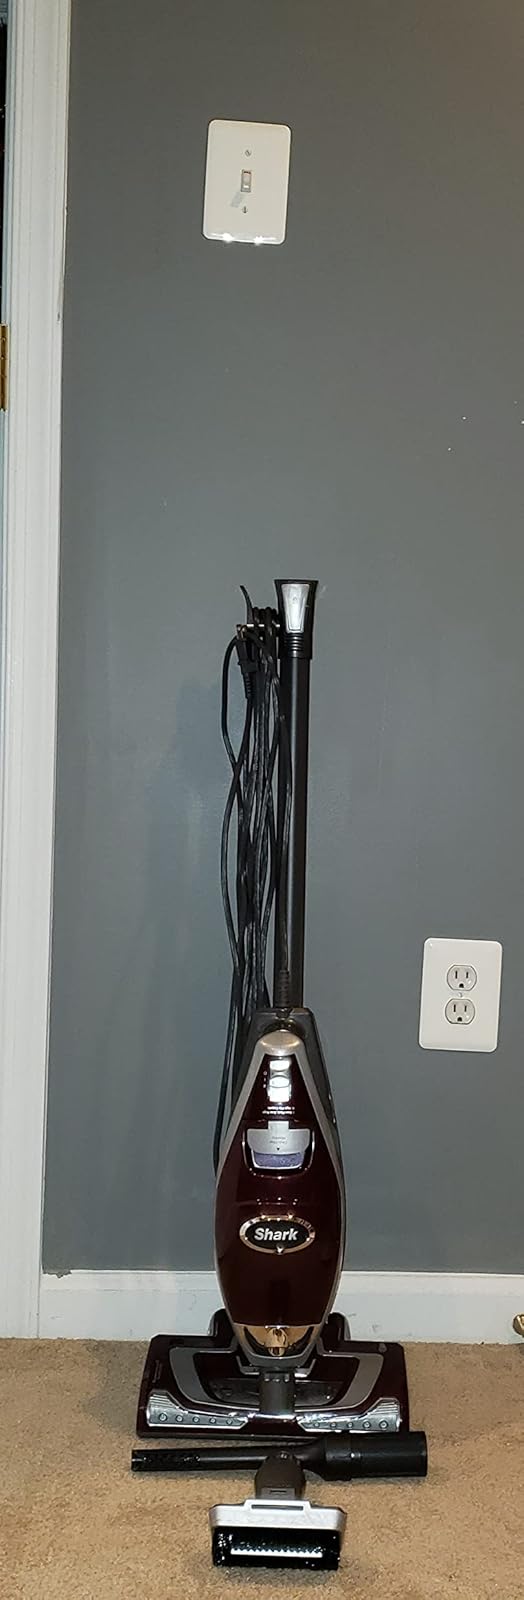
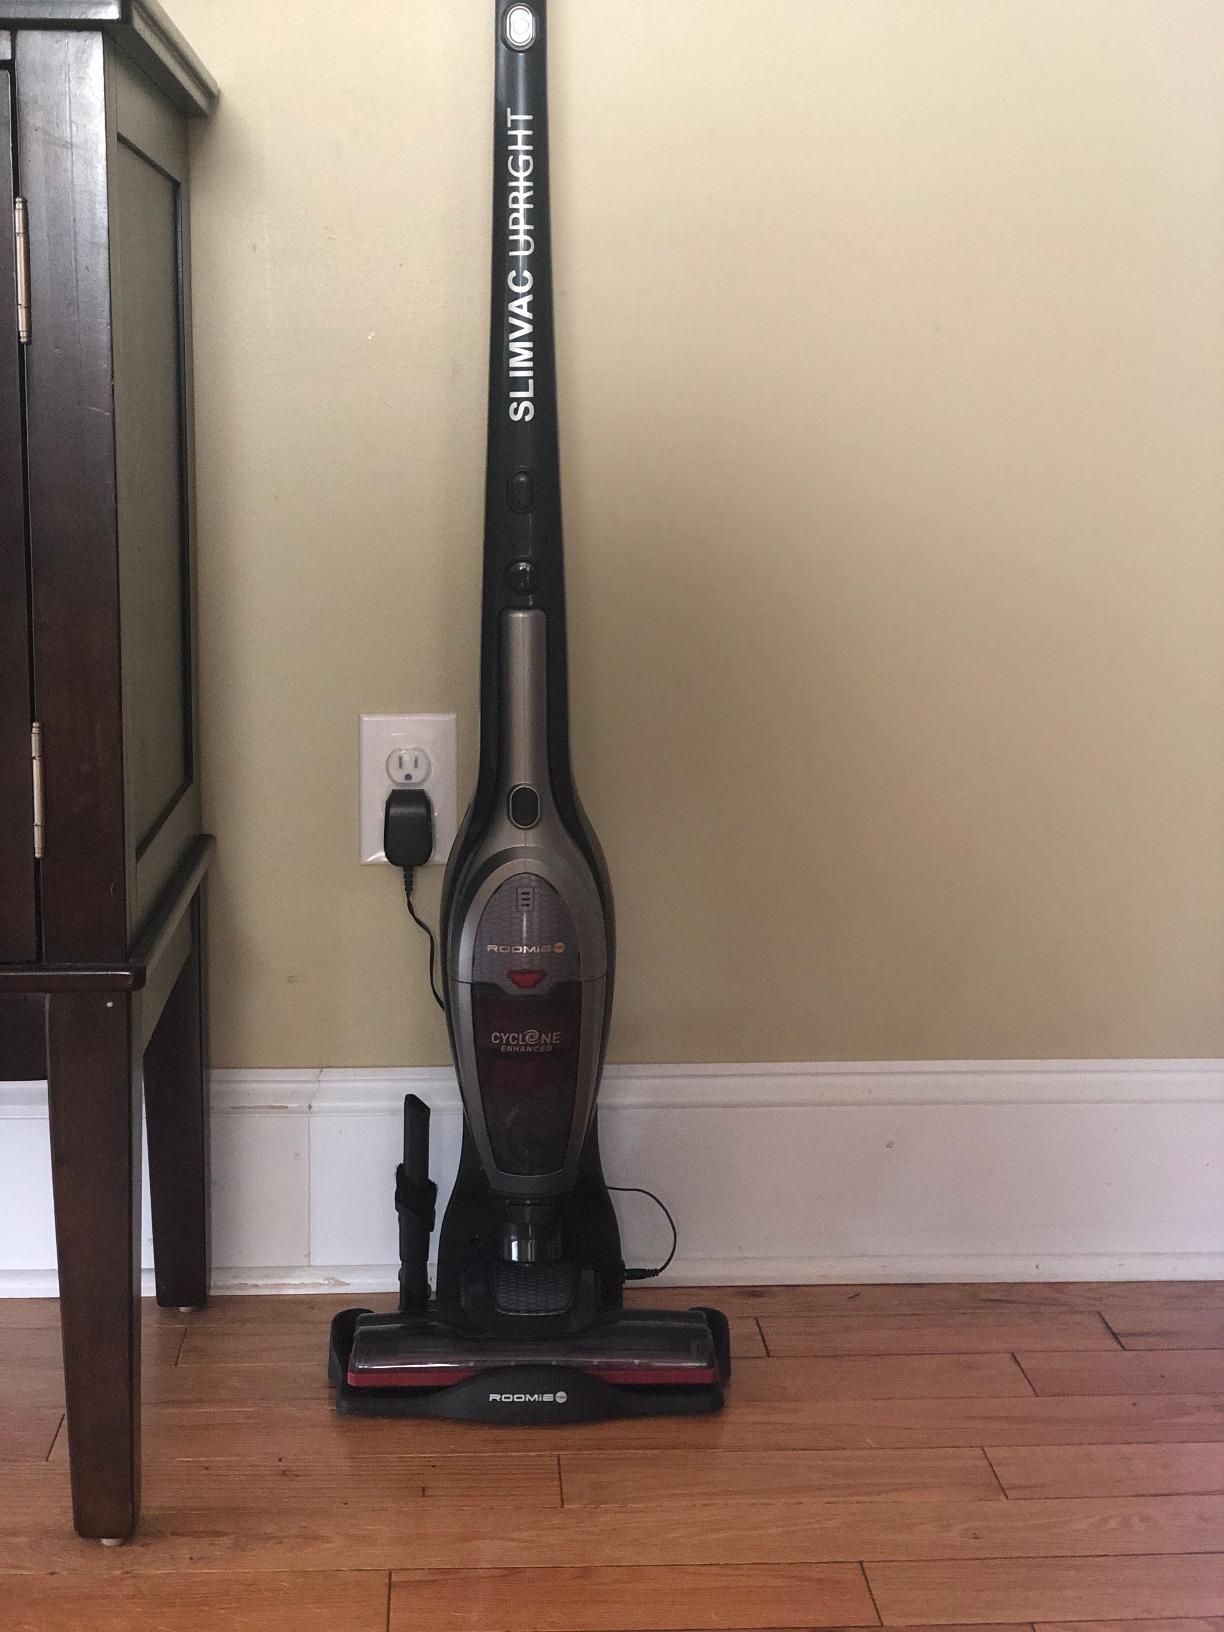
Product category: items_vacuum
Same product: no